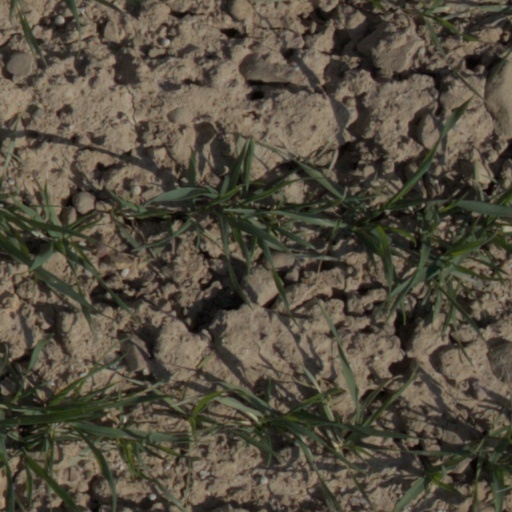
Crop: wheat